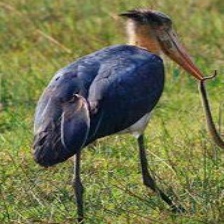
Species: LESSER ADJUTANT
Scientific name: LEPTOPTILOS JAVANICUS
ImageNet parent category: white_stork